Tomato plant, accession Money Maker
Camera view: vertical (180 deg); turntable rotation: 150 degrees
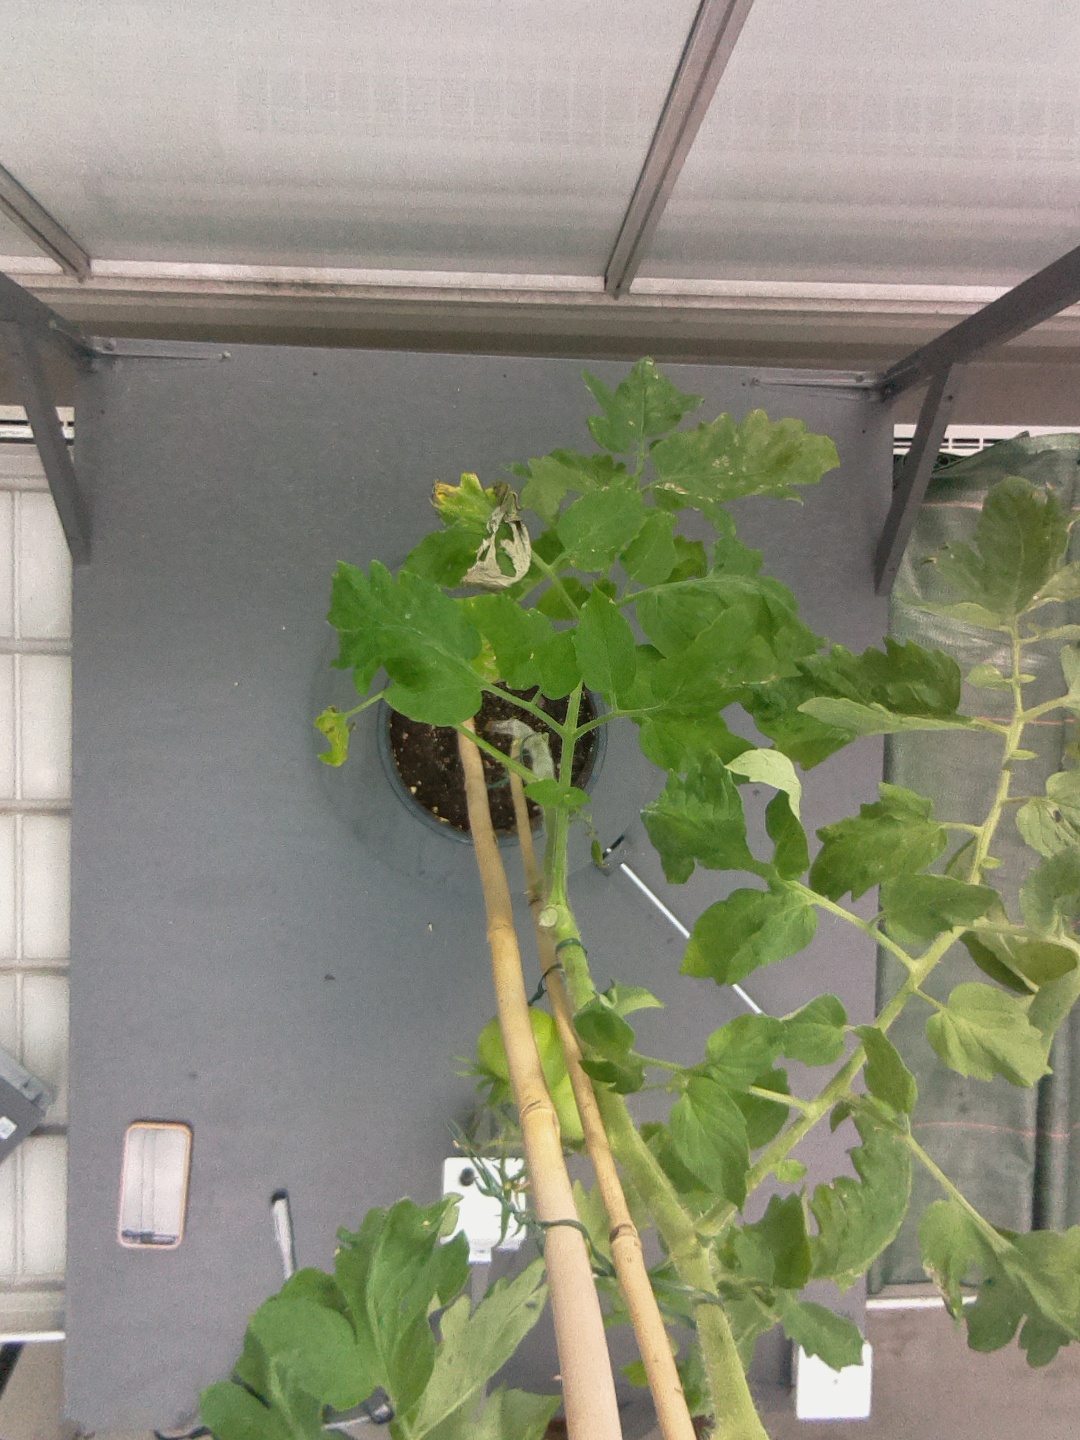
BBCH growth stage 79: 90% -100% of final fruit size